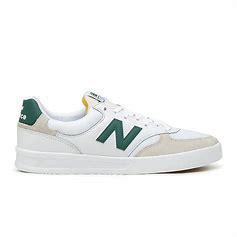
Brand: New
Model: Balance New Balance 300 Series